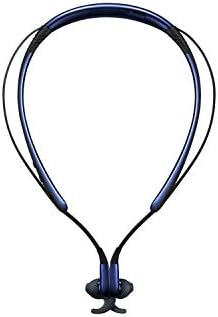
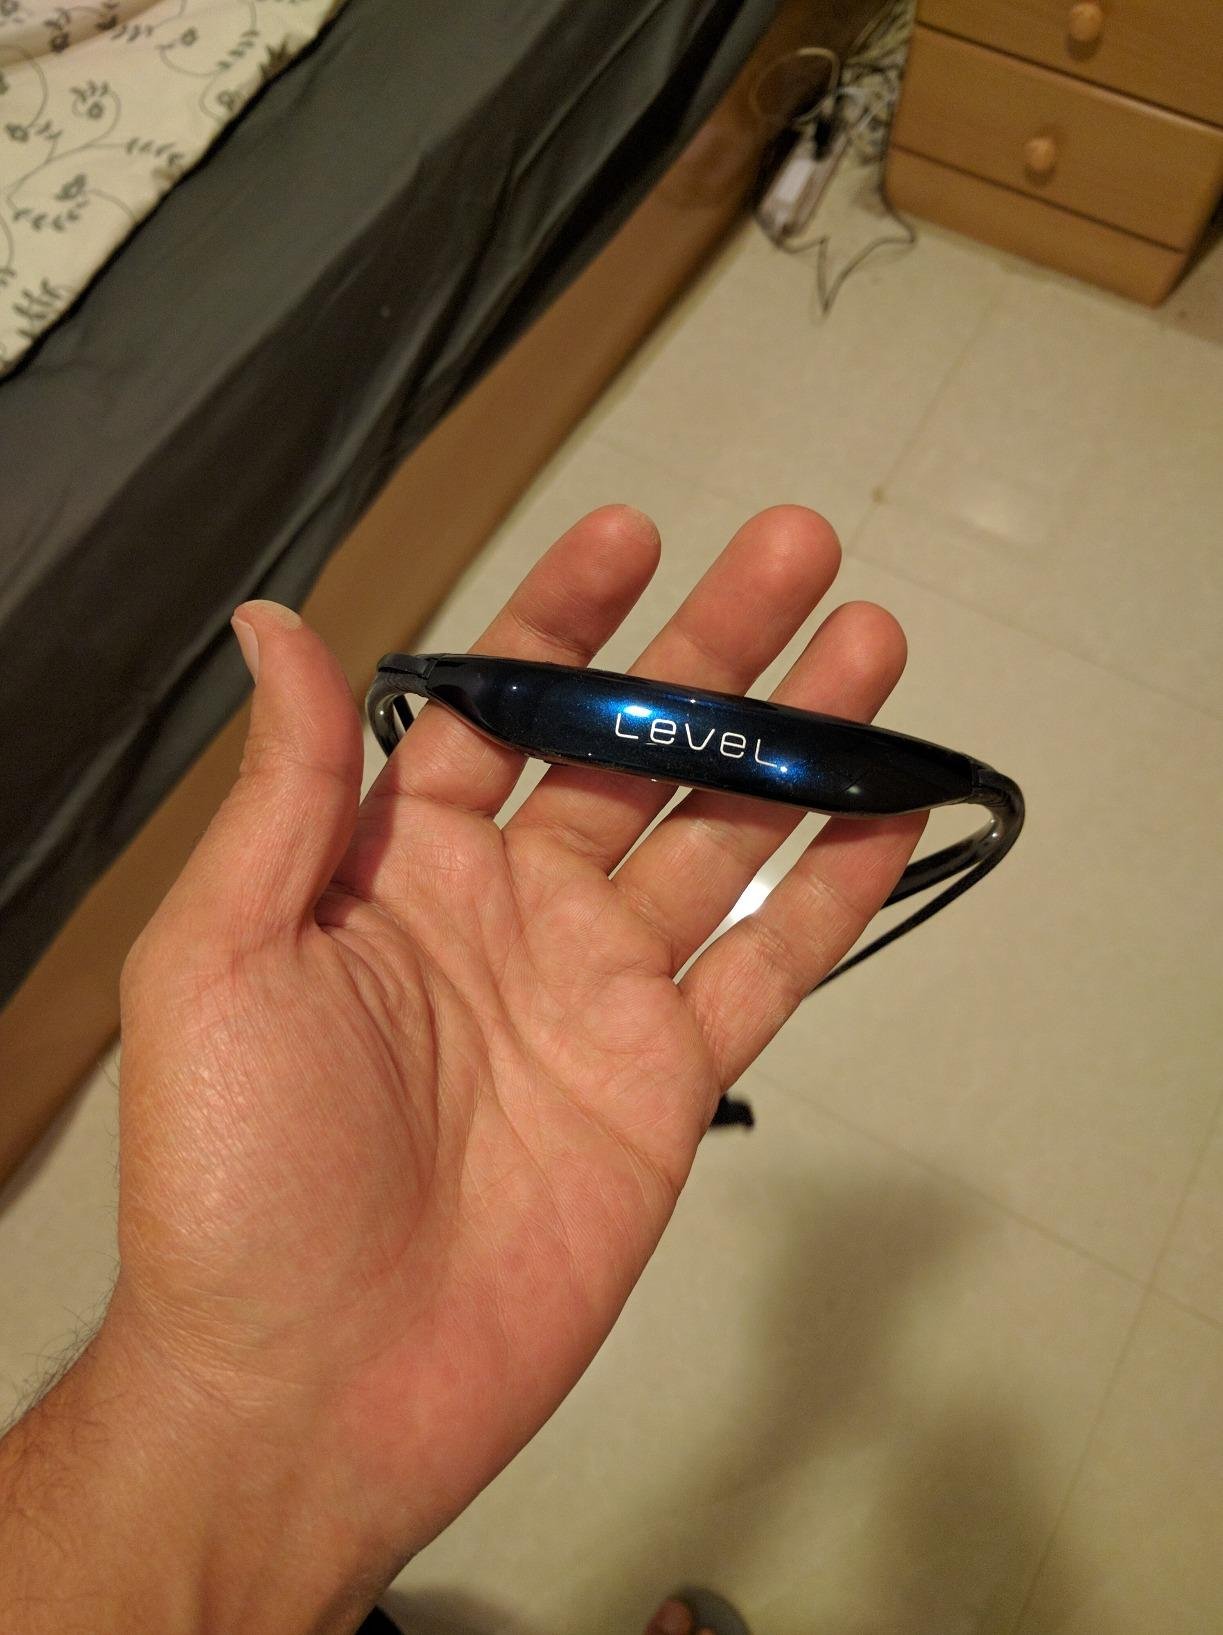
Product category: headphones
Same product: yes